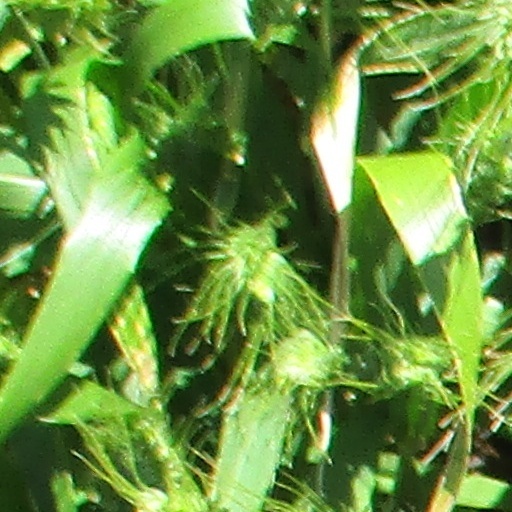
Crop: wheat